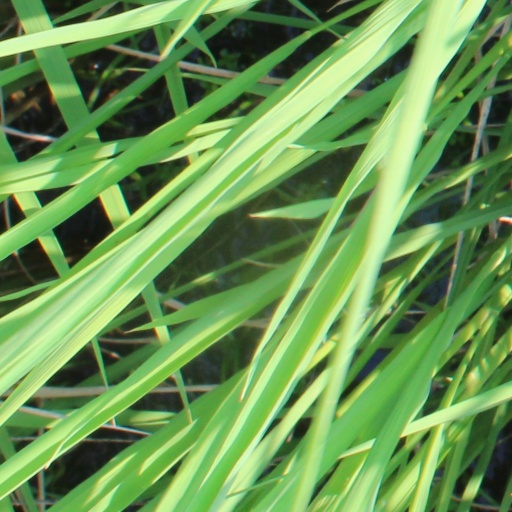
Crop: rice